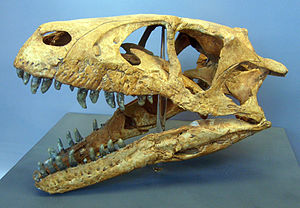
Dromaeosaurus
Kranie fra Dromaesaurus
Kranie fra Dromaesaurus
Dromeosaurus var en rovdinosaurus, der levede i den sene kridttid. Dinosaurus-familien Dromaeosauridae er opkaldt efter denne dinosaurus, og den var den første art i gruppen, der blev fundet, men stadig en af de mindst forståede.